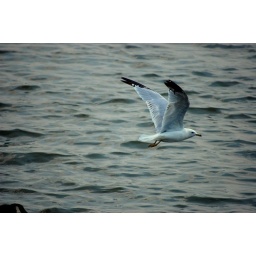
a gull flying over a lake